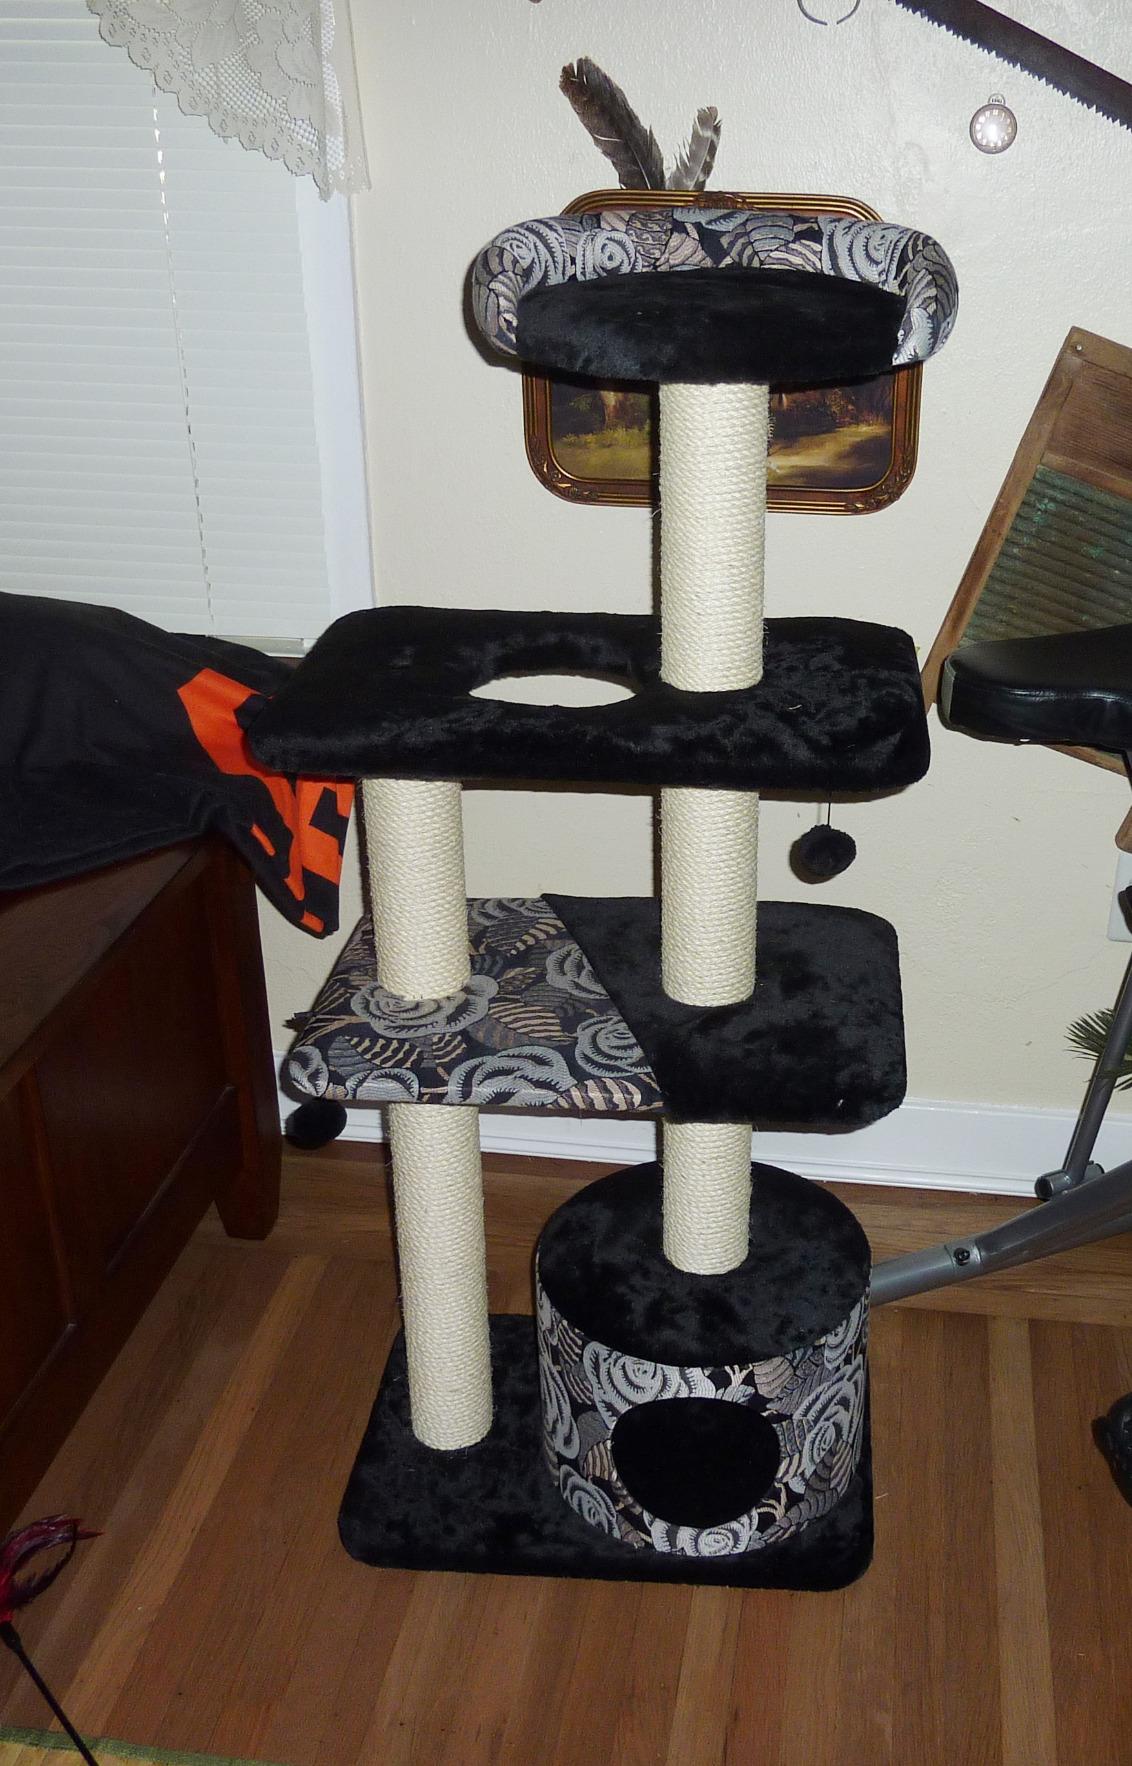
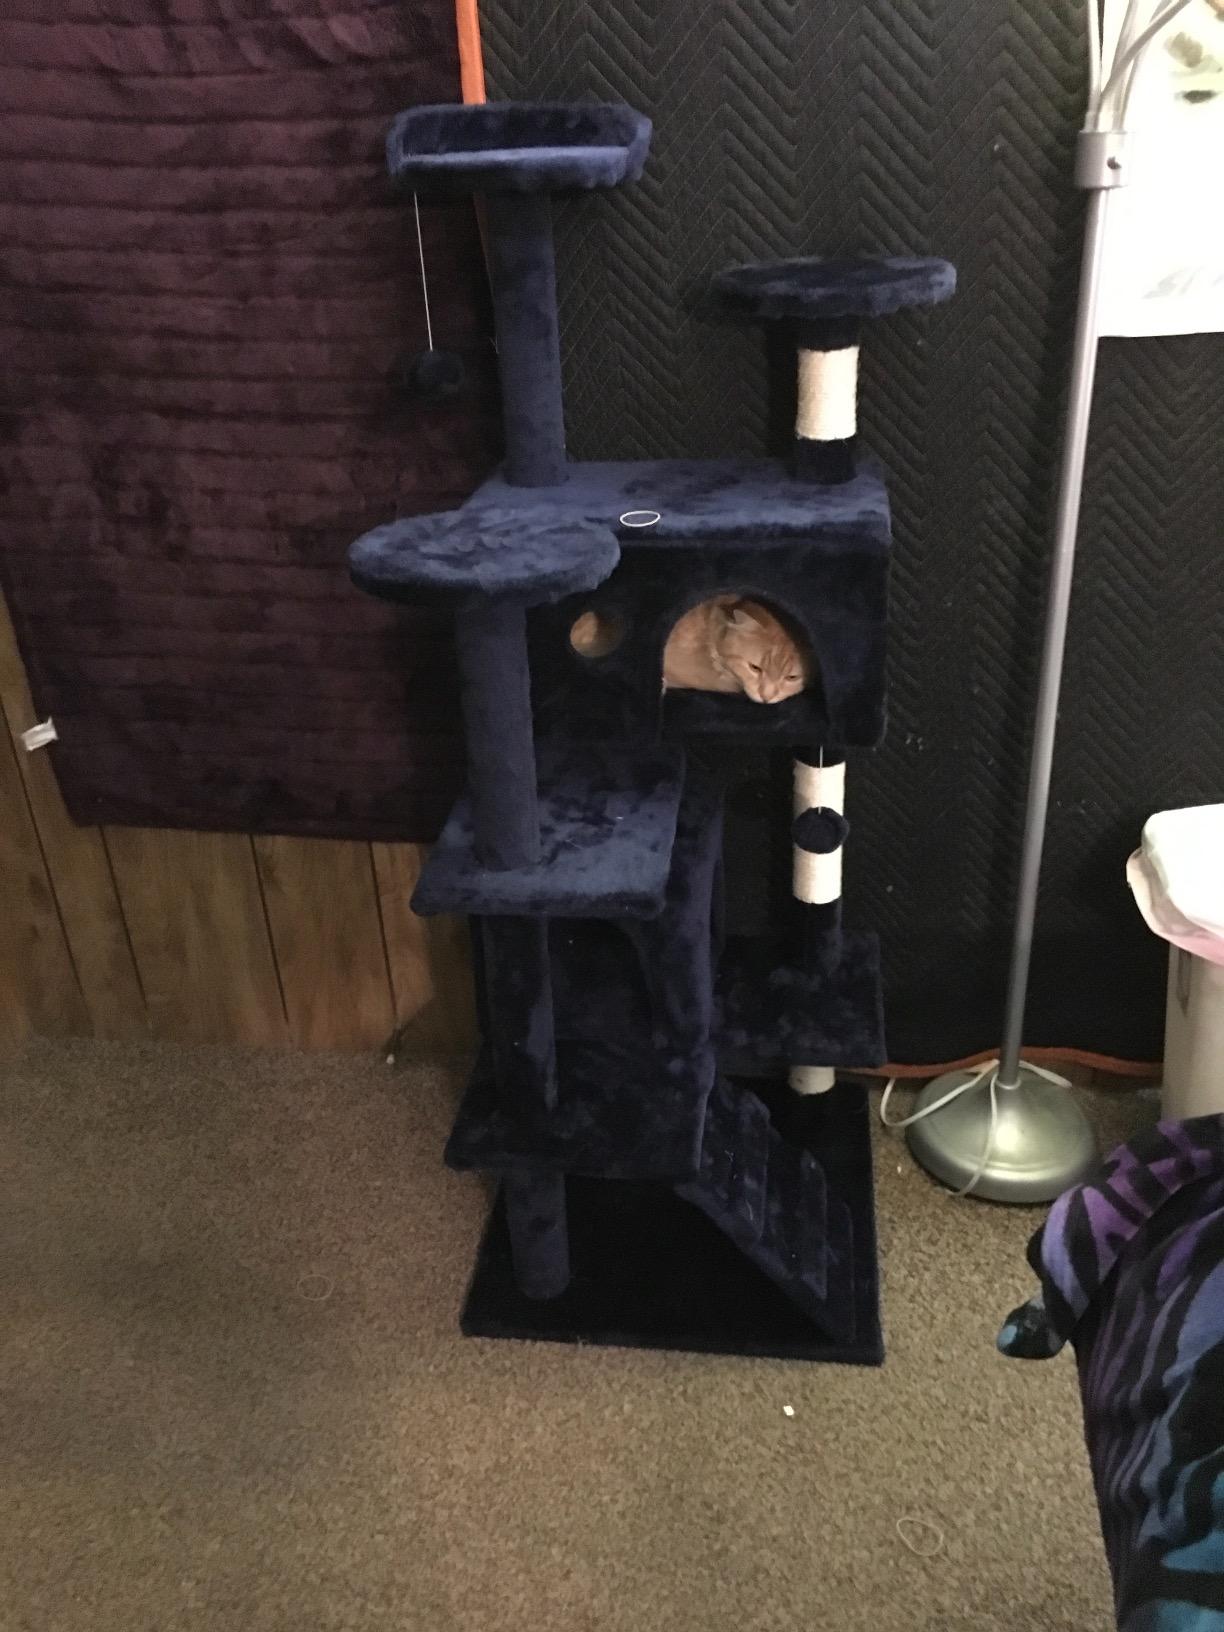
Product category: items_cat tree
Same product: no